South Indian culture

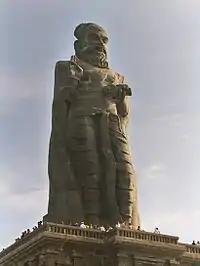
Tiruvalluvar, the author of the Tirukkural.

South India has one of the oldest literary traditions in the world reaching back over two thousand years. The first known literature of South India are the poetic Sangams, which were written in Tamil around two to one and a half thousand years ago. The Kannada classic "Kavirajamarga", written in 850 CE by King Amoghavarsha I, makes references to Kannada literature of King Durvinita in early sixth century CE. Tamil Buddhist commentators of the tenth century CE, "Nemrinatham" makes references to Kannada literature of fourth century CE. Distinct Malayalam and Telugu literary traditions developed in the following centuries. The artistic expressions of the South Indian people show their admiration of the magnificence of nature and its rhythms. Some of the works include "Silappadhikaram" by Ilango Adigal, "Tholkappiam" written by Tholkappiar, Thiruvalluvar's "Thirukural", Kumaravyasa's "Karnata Bharata Katamanjari", Pampa's "Vikramarjuna Vijaya", "Andhra Maha Bharatamu" by the three poets namely Nannaya, Tikkana and Errana, "Shiva Sharana" by Basavanna and Akka Mahadevi's "Vachanas". In South Indian literature and philosophy, women are considered very powerful. A married woman is regarded as auspicious, her shakti or feminine power, protects and empowers her husband and their children. Contemporary Kannada writers have received eight Jnanapith awards which is the highest for any Indian language and Malayalam literature has been presented with 6 Jnanpith awards, which lies second only to Kannada literature.